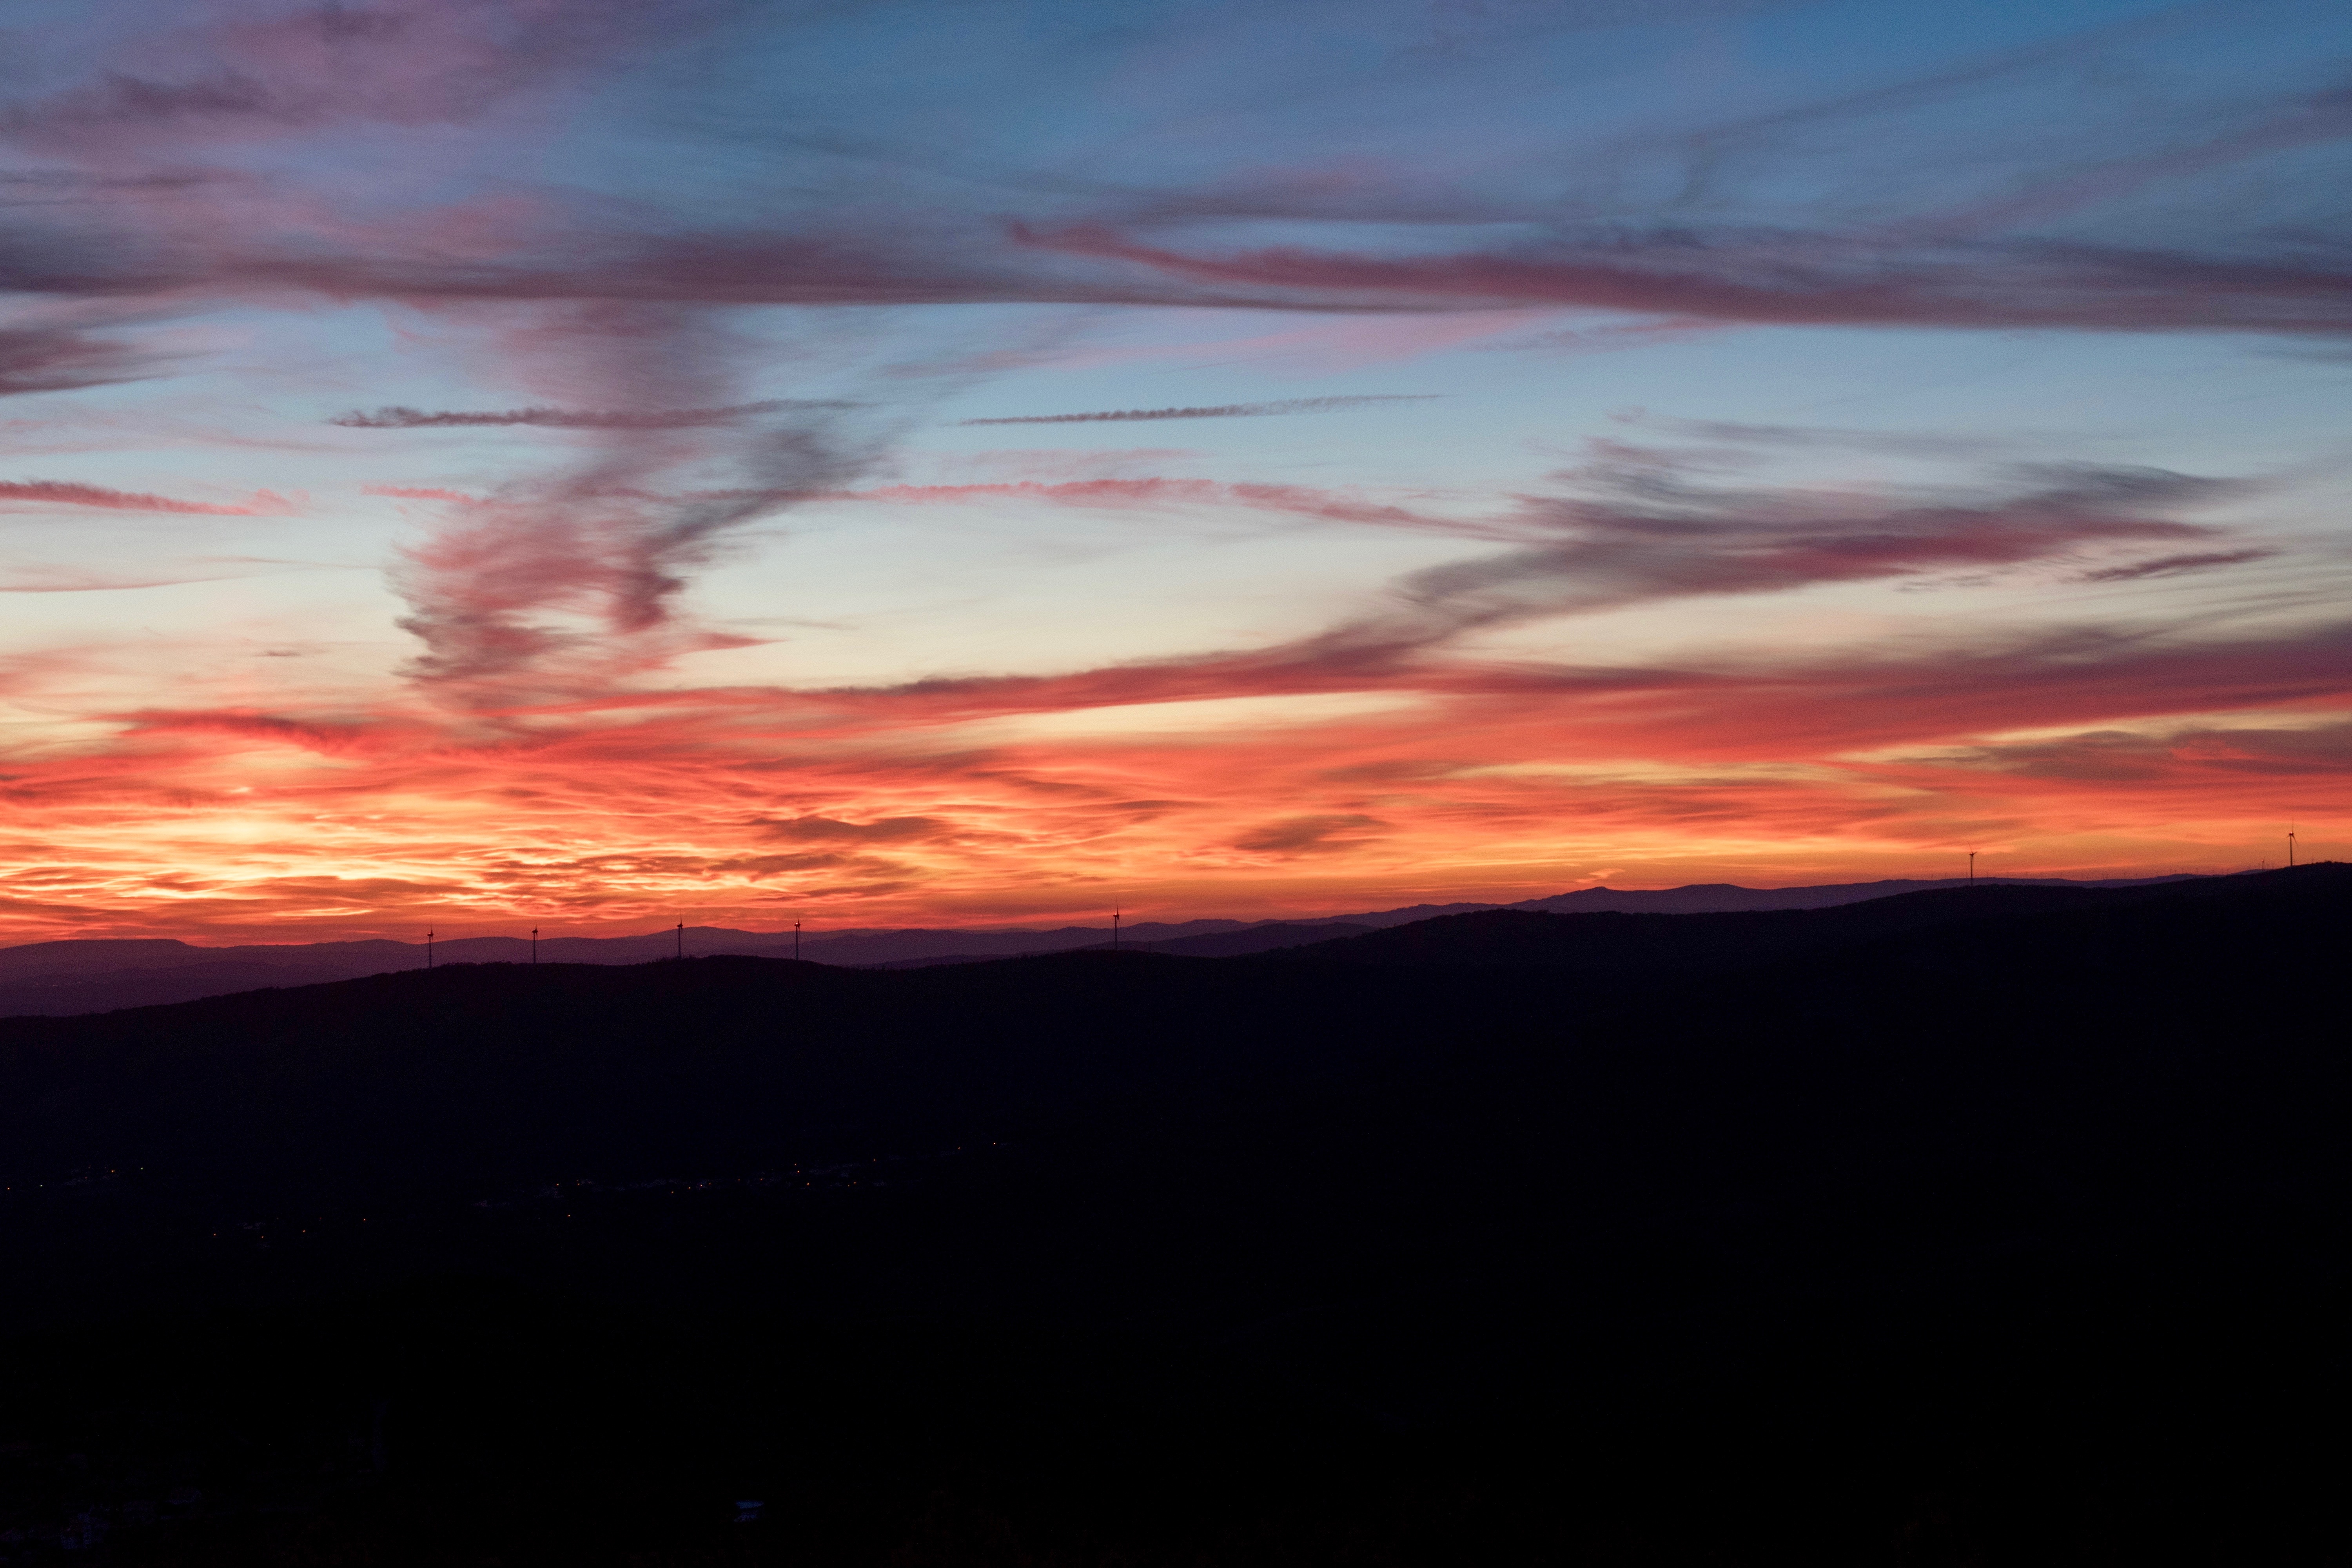
horizon, mountain, cloud, sky, sunrise, sunset, sunlight, morning, hill, dawn, atmosphere, dusk, evening, afterglow, red sky at morning